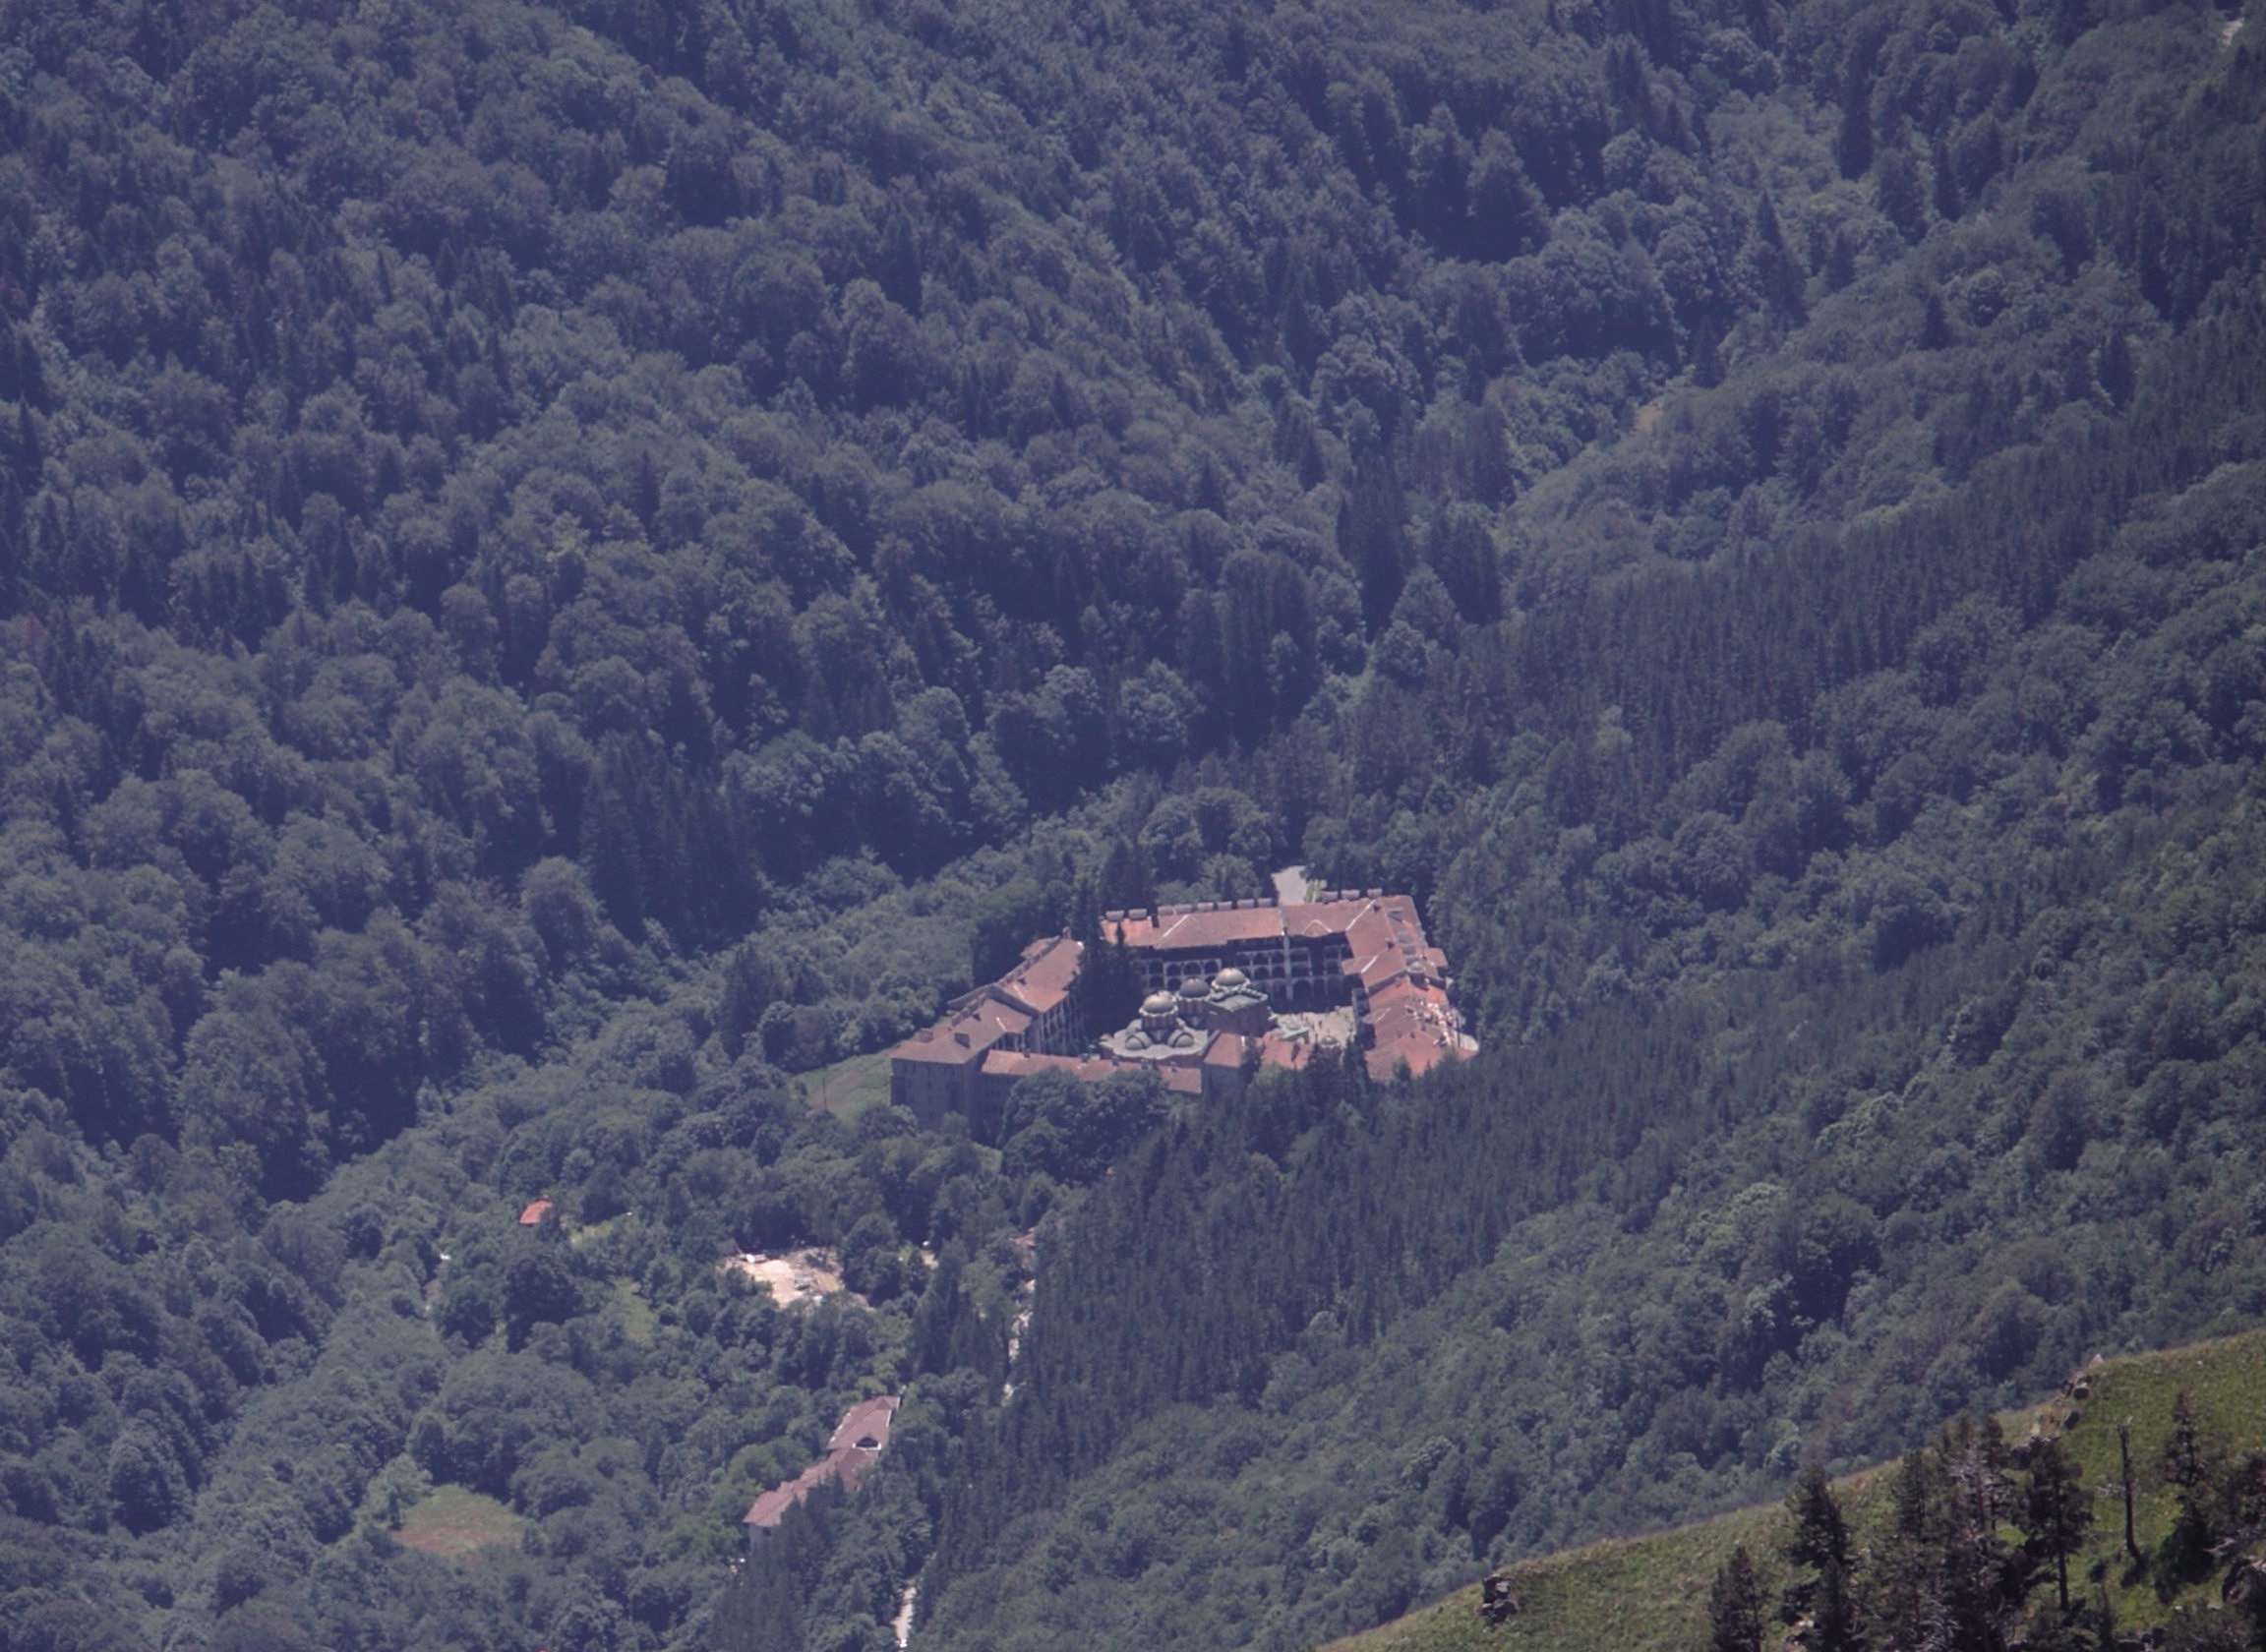
forest, wilderness, mountain, hill, valley, mountain range, ridge, summit, plateau, ecosystem, landform, aerial photography, geographical feature, mountainous landforms